The Italian Connection

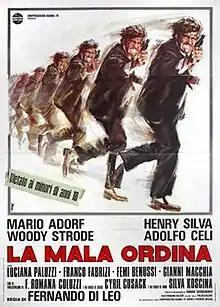
Italian film poster

The Italian Connection (also released as Manhunt in the City and Manhunt in Milan) is a 1972 noir-thriller film directed and co-written by Fernando Di Leo; starring Mario Adorf, Henry Silva, Woody Strode, Adolfo Celi, Luciana Paluzzi, Francesca Romana Coluzzi, Sylva Koscina, and Cyril Cusack.